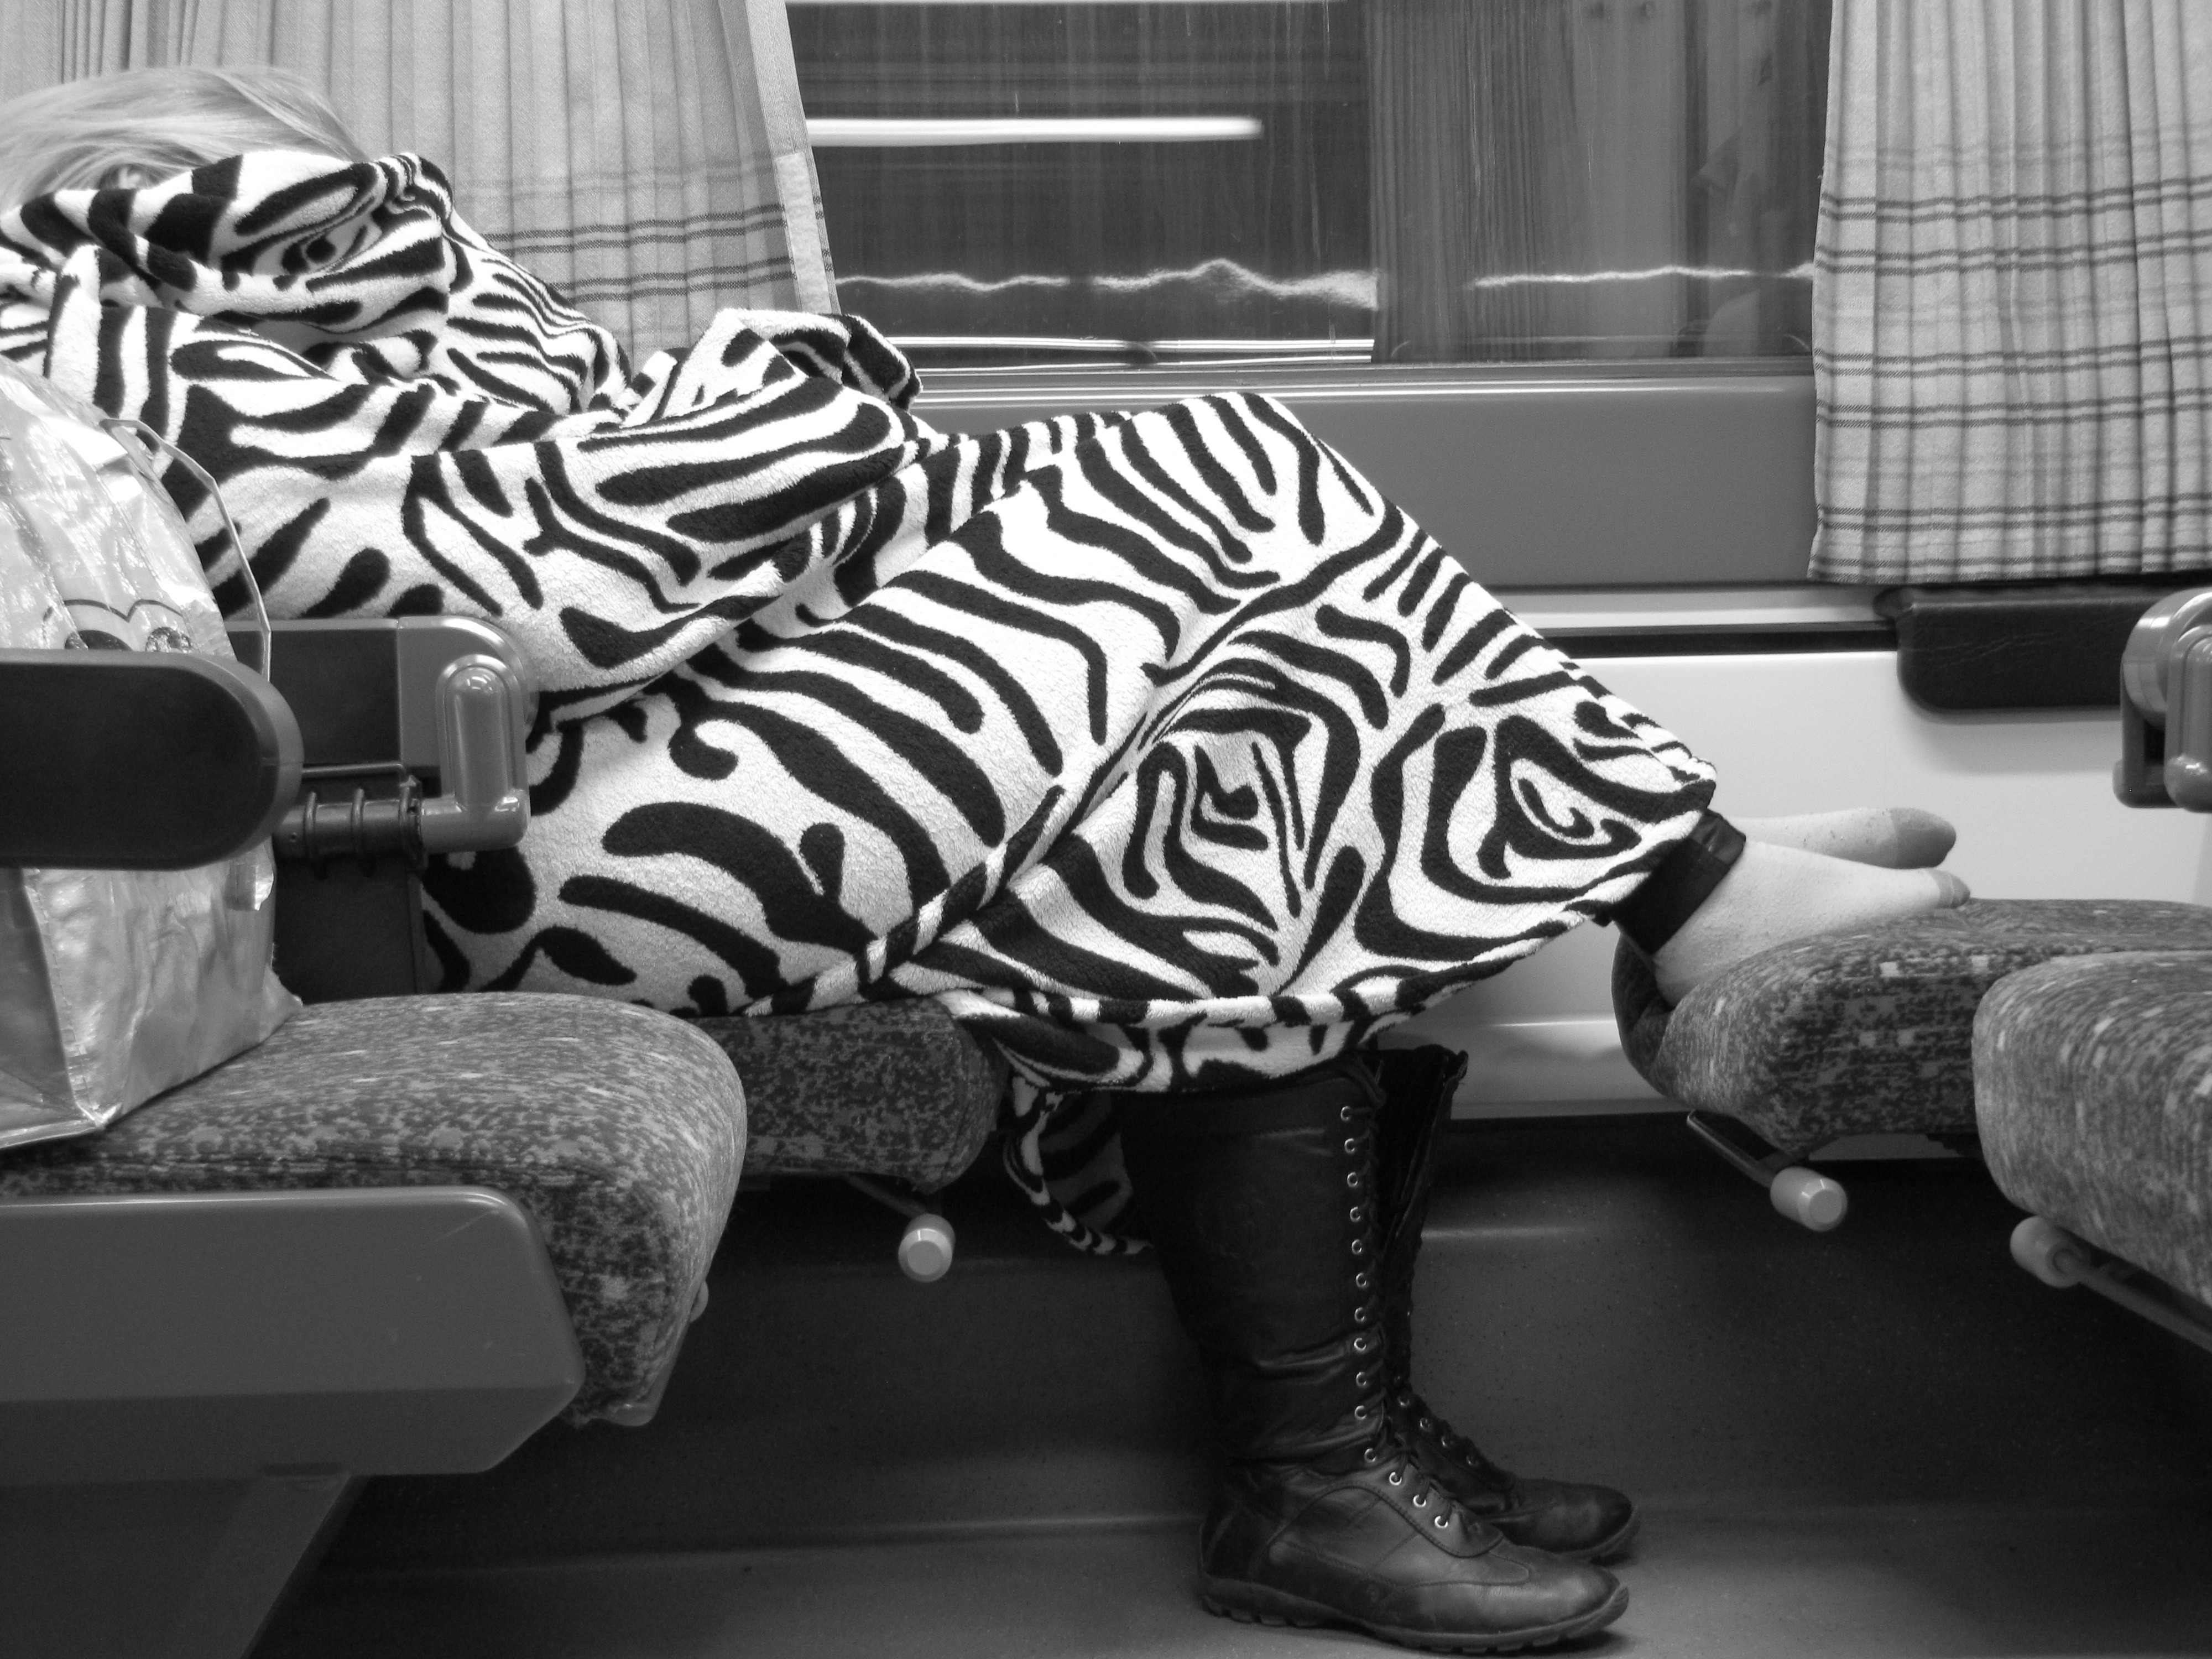
man, black and white, white, train, pattern, peaceful, sitting, rest, black, furniture, monochrome, zebra, sleep, design, monochrome photography, horse like mammal